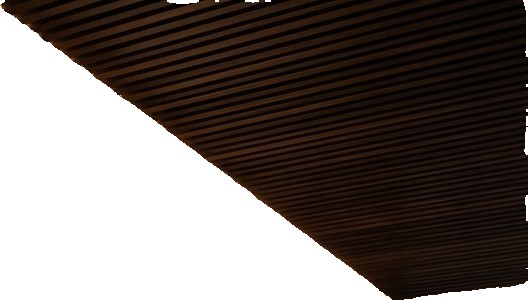
Surface category: ceiling